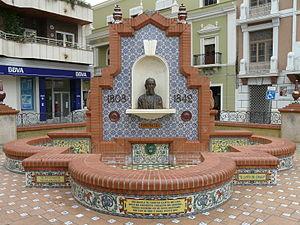
Monument à José de Espronceda dans sa ville natale de Almendralejo (Badajoz, Espagne)
José de Esponceda, de son nom complet José Ignacio Javier Oriol Encarnacion de Espronceda y Delgado est l'un des principaux poètes romantiques espagnols du XIXᵉ siècle.